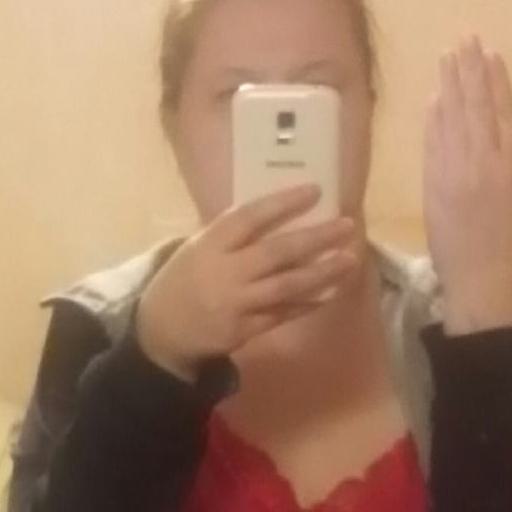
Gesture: no_gesture